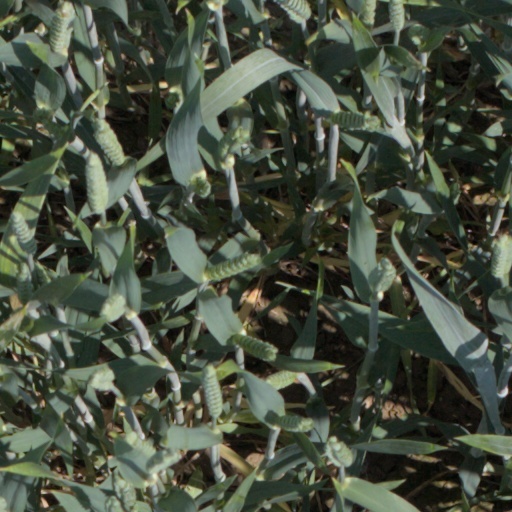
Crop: wheat